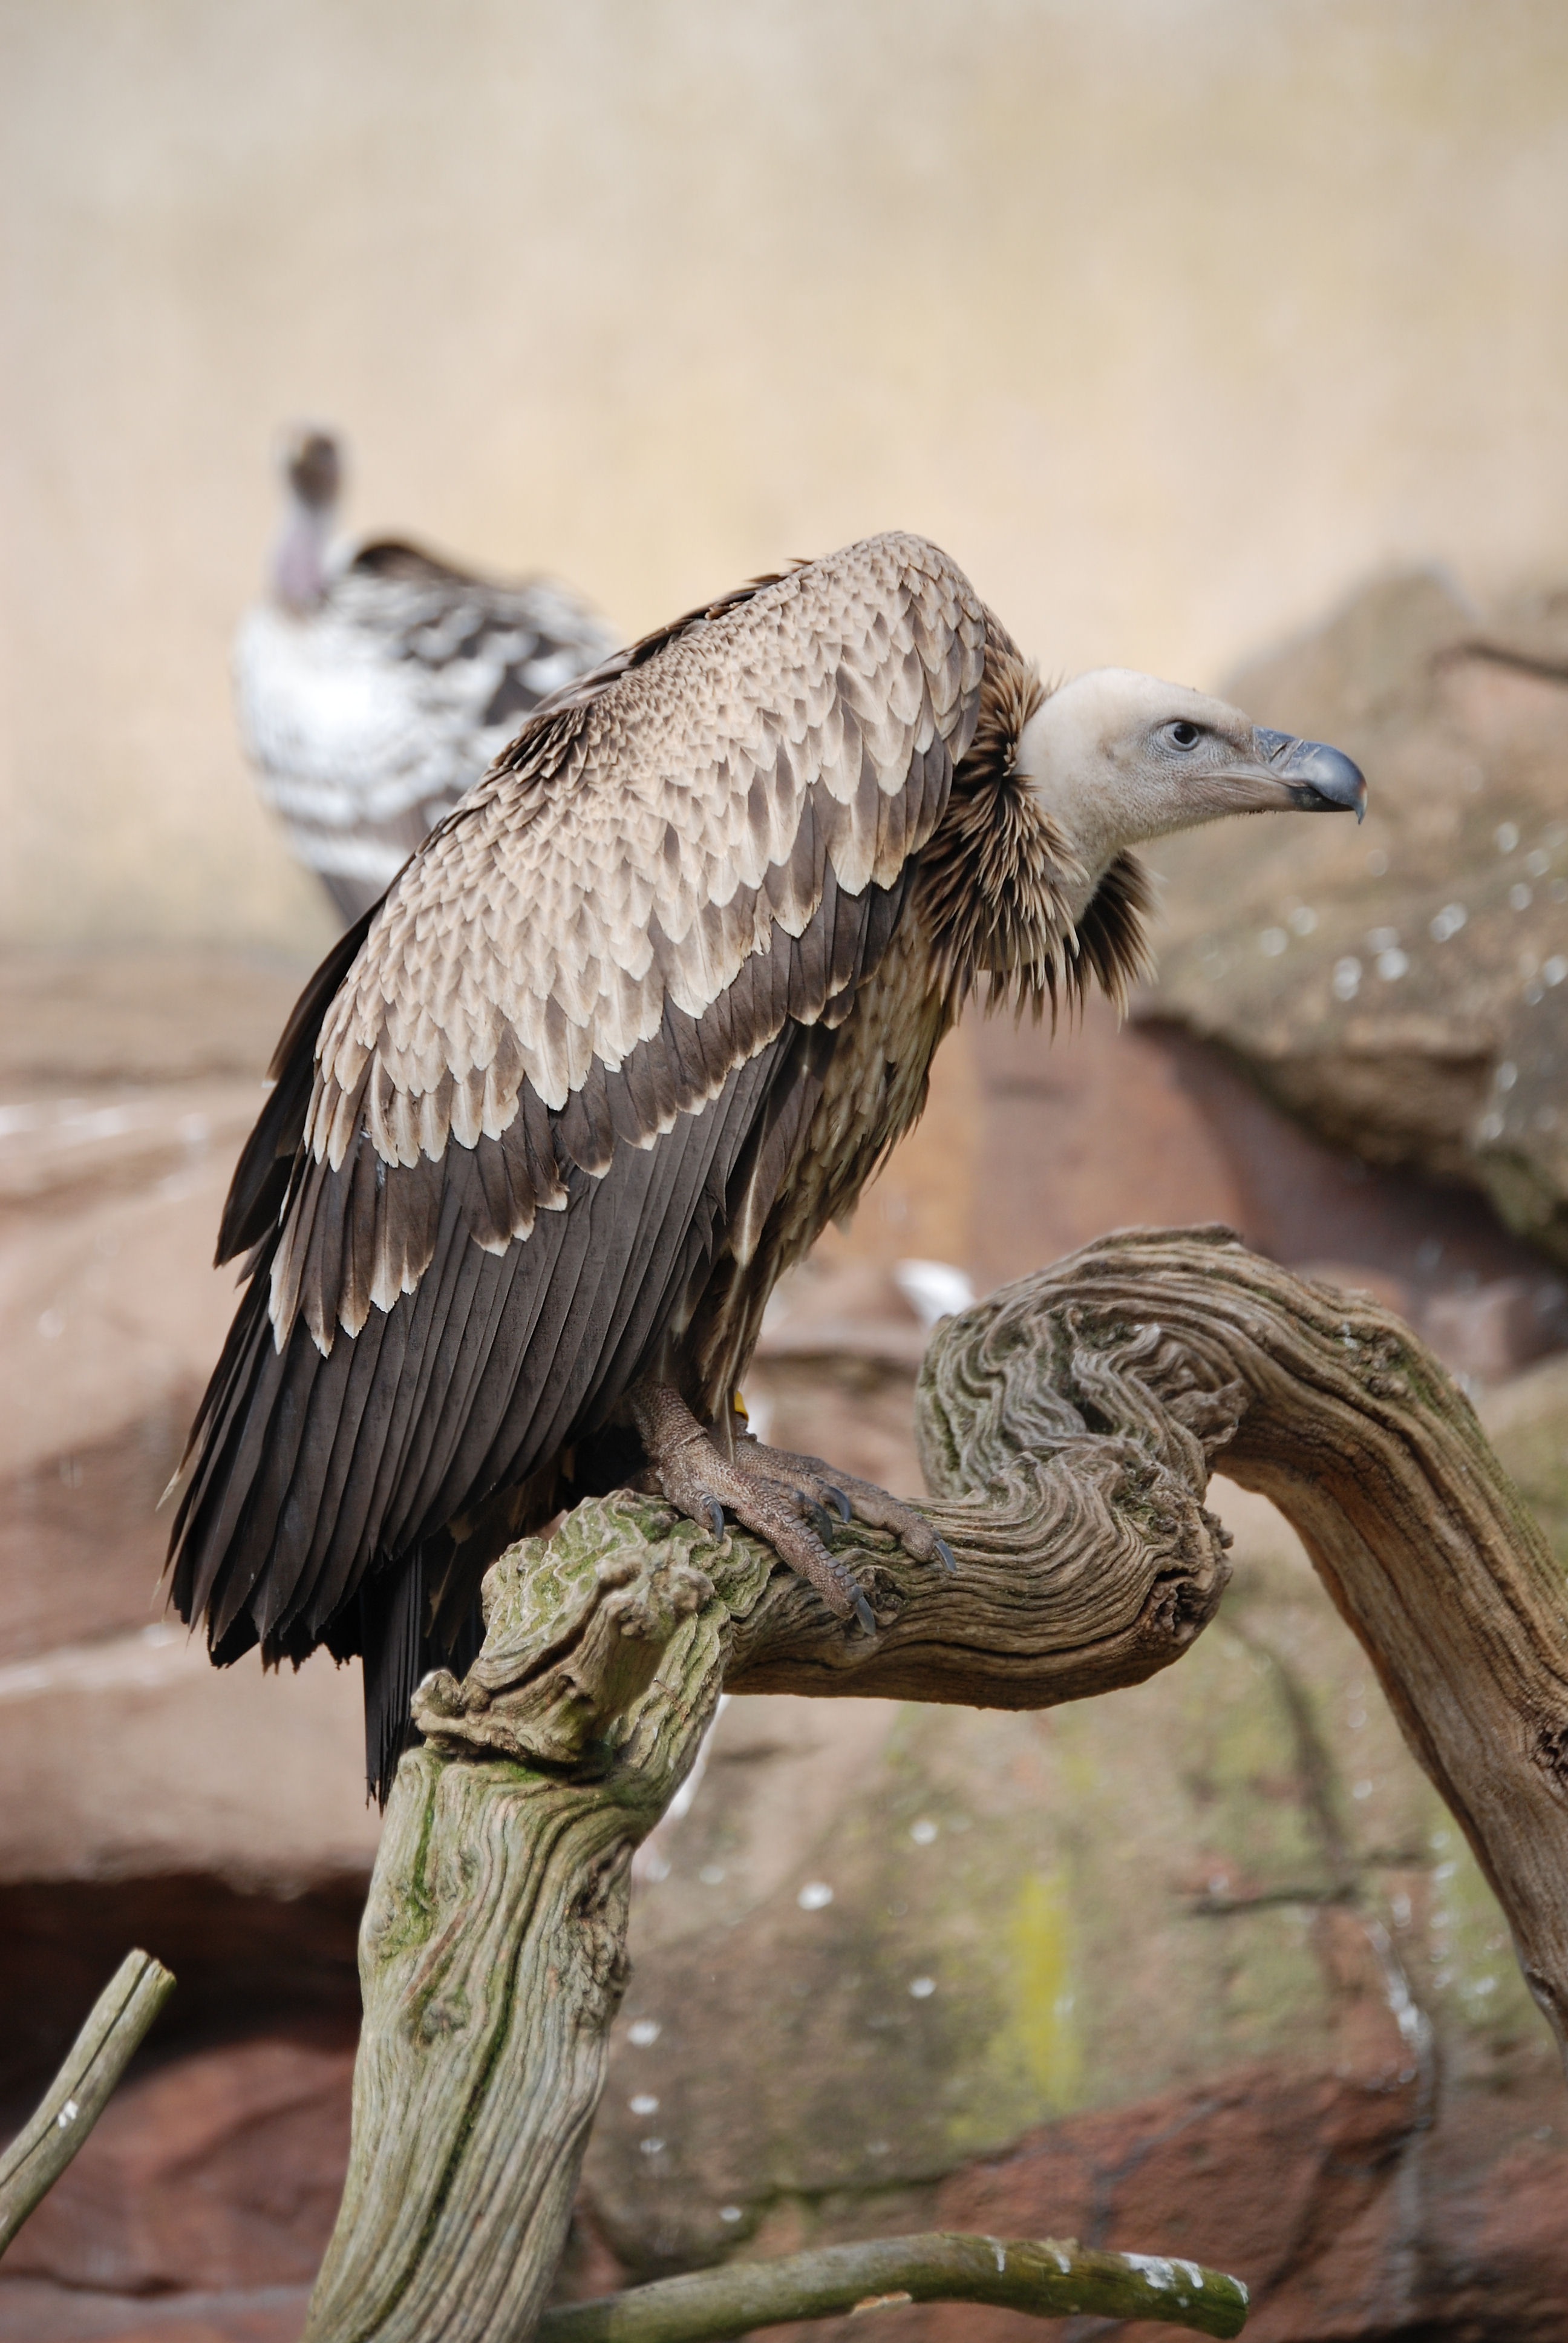
bird, wing, wildlife, beak, fauna, plumage, bird of prey, vertebrate, vulture, scavenger, griffon vulture, gyps fulvus, accipitriformes